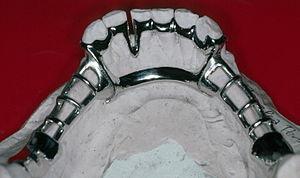
L’histoire de la médecine dentaire est une partie de l'histoire de la médecine, et l'étude des développements historiques de la médecine dentaire, y compris des biographies des personnes qui ont influencé la médecine dentaire de leur temps. Cette histoire s'étend très loin dans le passé. Ainsi, au Danemark, la preuve de l'ouverture d'une molaire remonte au néolithique. Le traitement conservatoire des dents chez les anciens paysans du Pakistan a pu être prouvé dans l'intervalle de 7 000 à 5 500 ans av. J.C, et ce avec l'intention de « réparer » les dents, et éventuellement même de combler les cavités. Depuis les Sumériens, on a cru jusqu'aux temps modernes qu'un ver dans la dent était responsable de la carie. Les premiers travaux sur la technique dentaire ont été faits au milieu du Iᵉʳ millénaire av. J.-C. par les Étrusques et les Phéniciens. L'influence des savants romains et grecs a été déterminante au Moyen Âge tant dans le monde chrétien que dans le monde arabe.